Azhagiapandiapuram

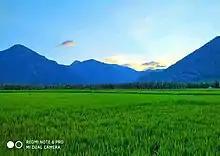
Azhagiapandiapuram

The Ay clan was one of the major hill-chiefs of early historic south India. Members of the Ay family – of the Podiyil Hills (the Aykudi) – were related to the early historic Cheras of central Kerala. Towards the close of the early historic period, Pandya supremacy might have extended to the Ay territory (through it is likely that the Ay gained their independence during the Kalabhra period).